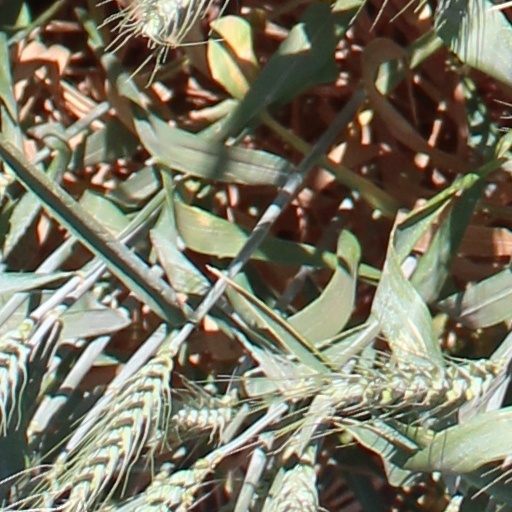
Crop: wheat